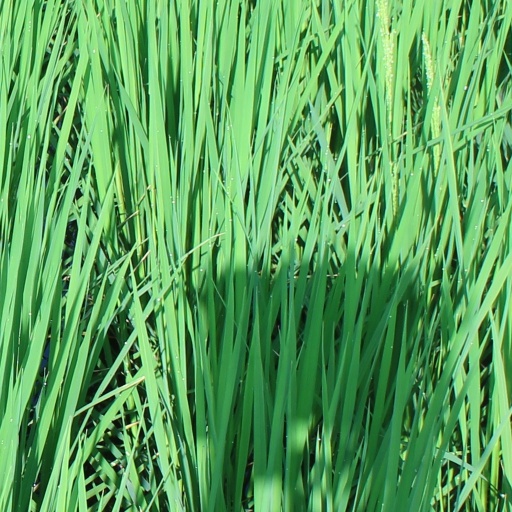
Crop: rice